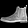
Label: Ankle boot